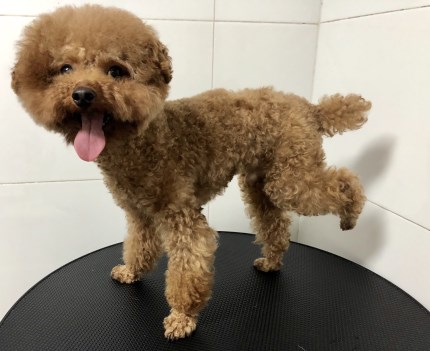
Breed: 7449-n000128-teddy